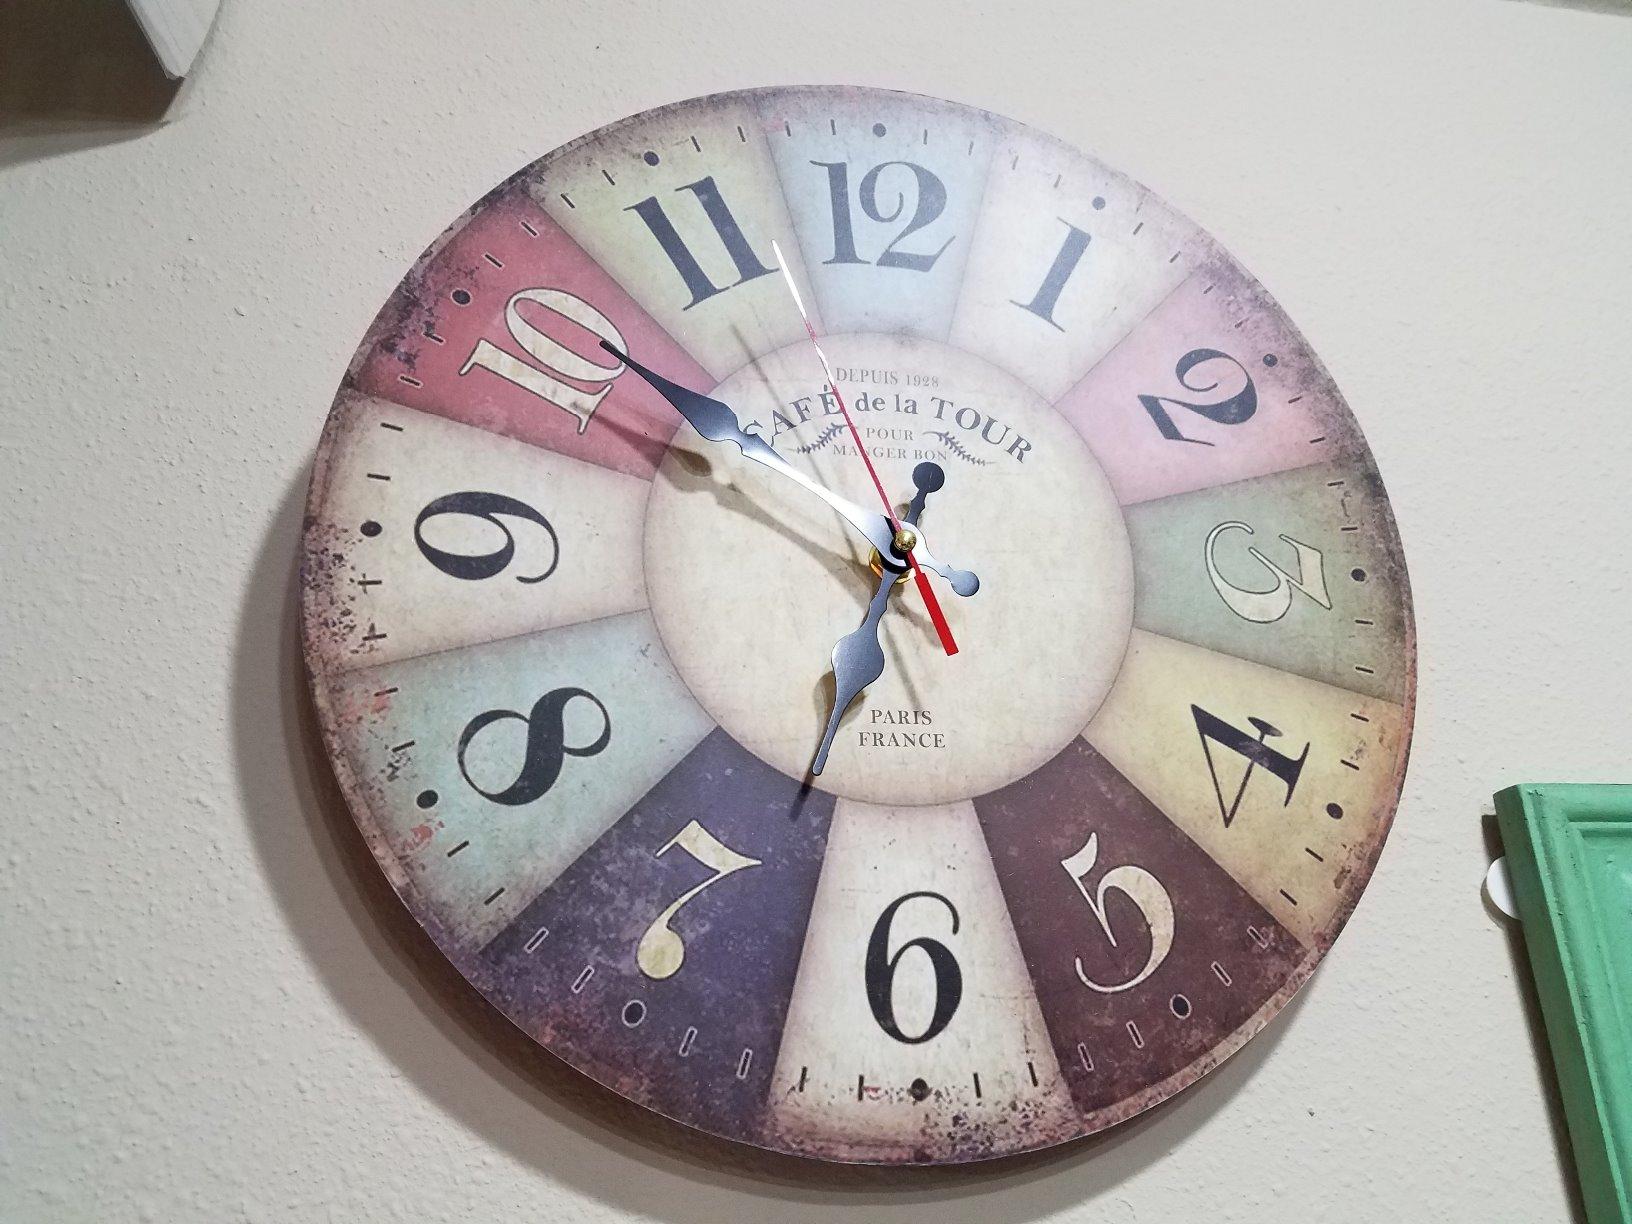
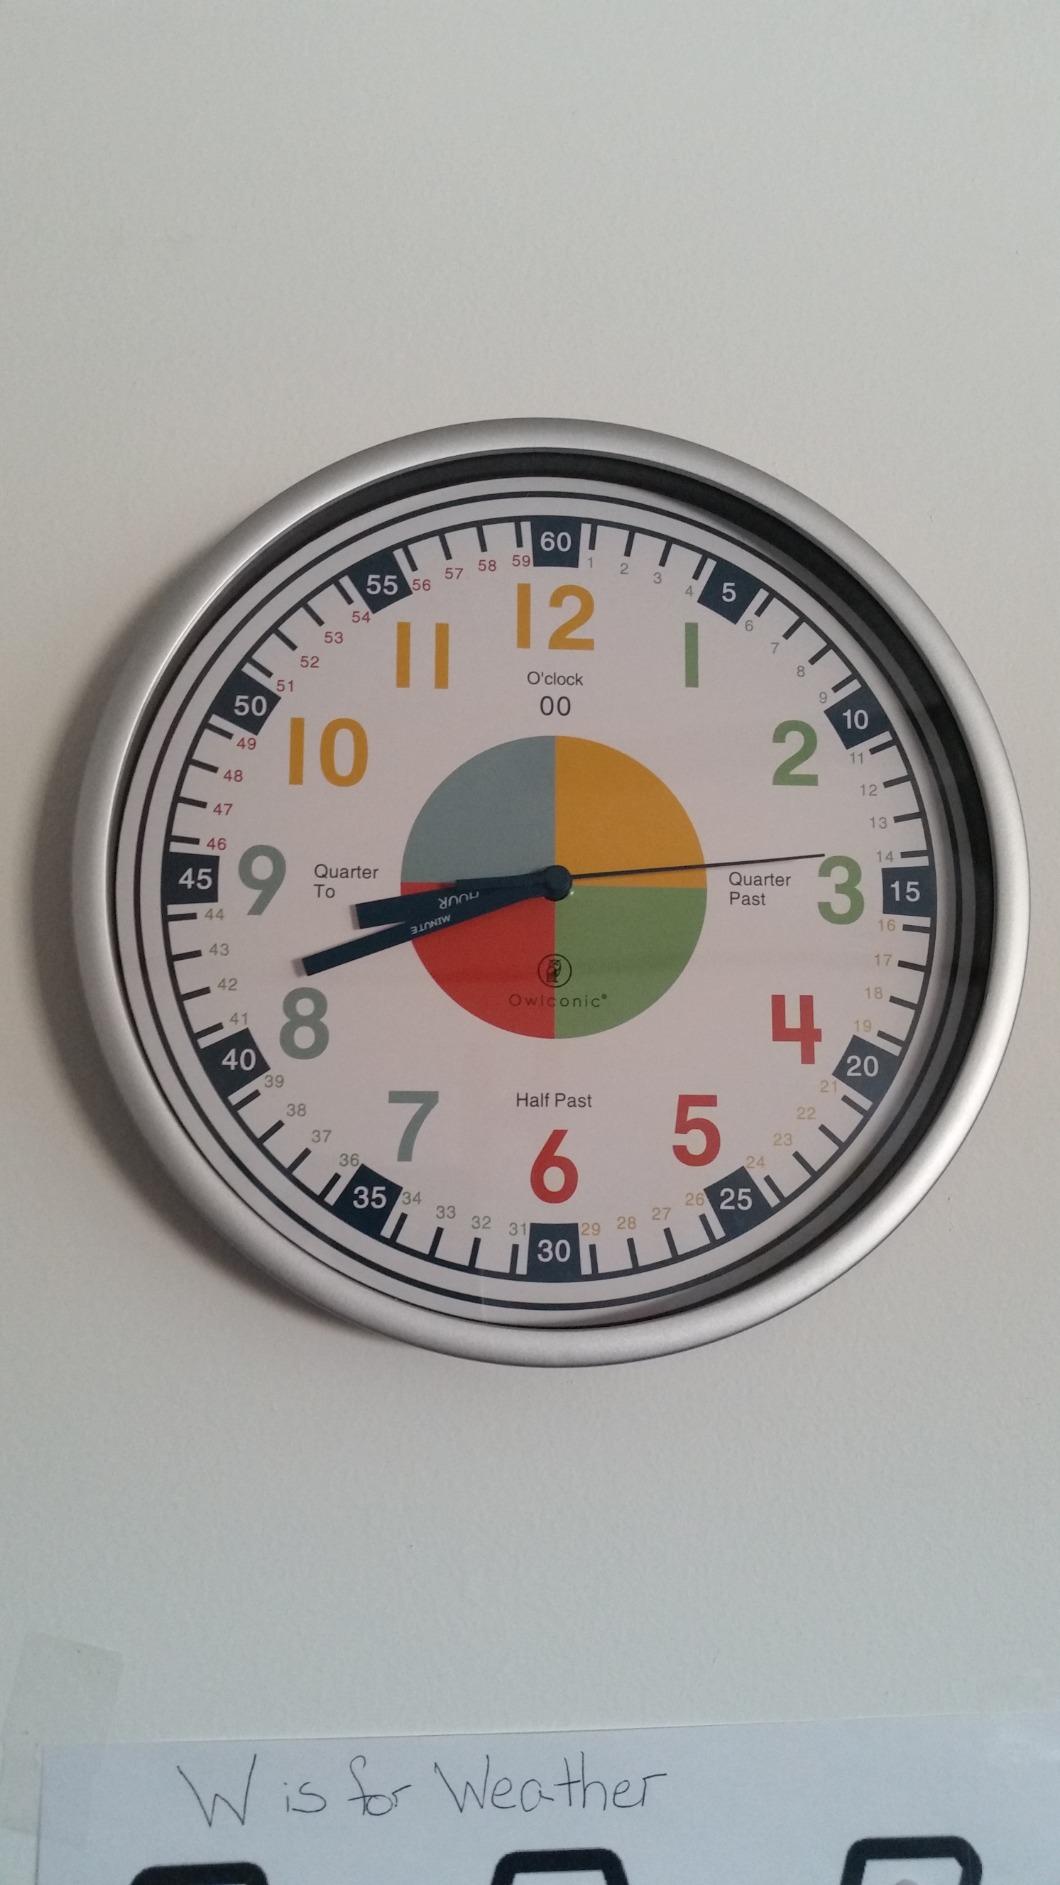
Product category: clock
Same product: no